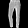
Label: Trouser